Shir Habatlanim

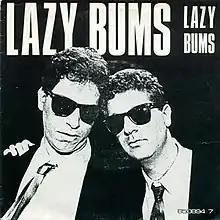

"Shir Habatlanim" ("The Bums' Song") was the entry in the Eurovision Song Contest 1987. It was performed in Hebrew by the comedic duo and came 8th, scoring 73 points. It was the subject of a resignation threat by the Israeli Minister of Culture.